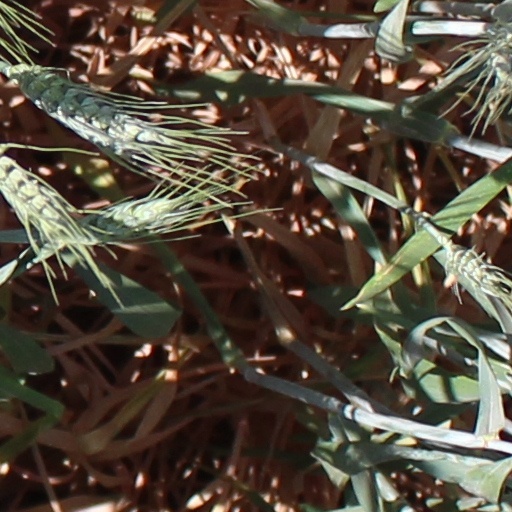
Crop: wheat